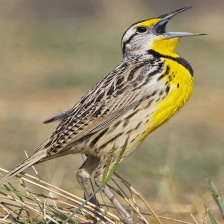
Species: EASTERN MEADOWLARK
Scientific name: STURNELLA MAGNA